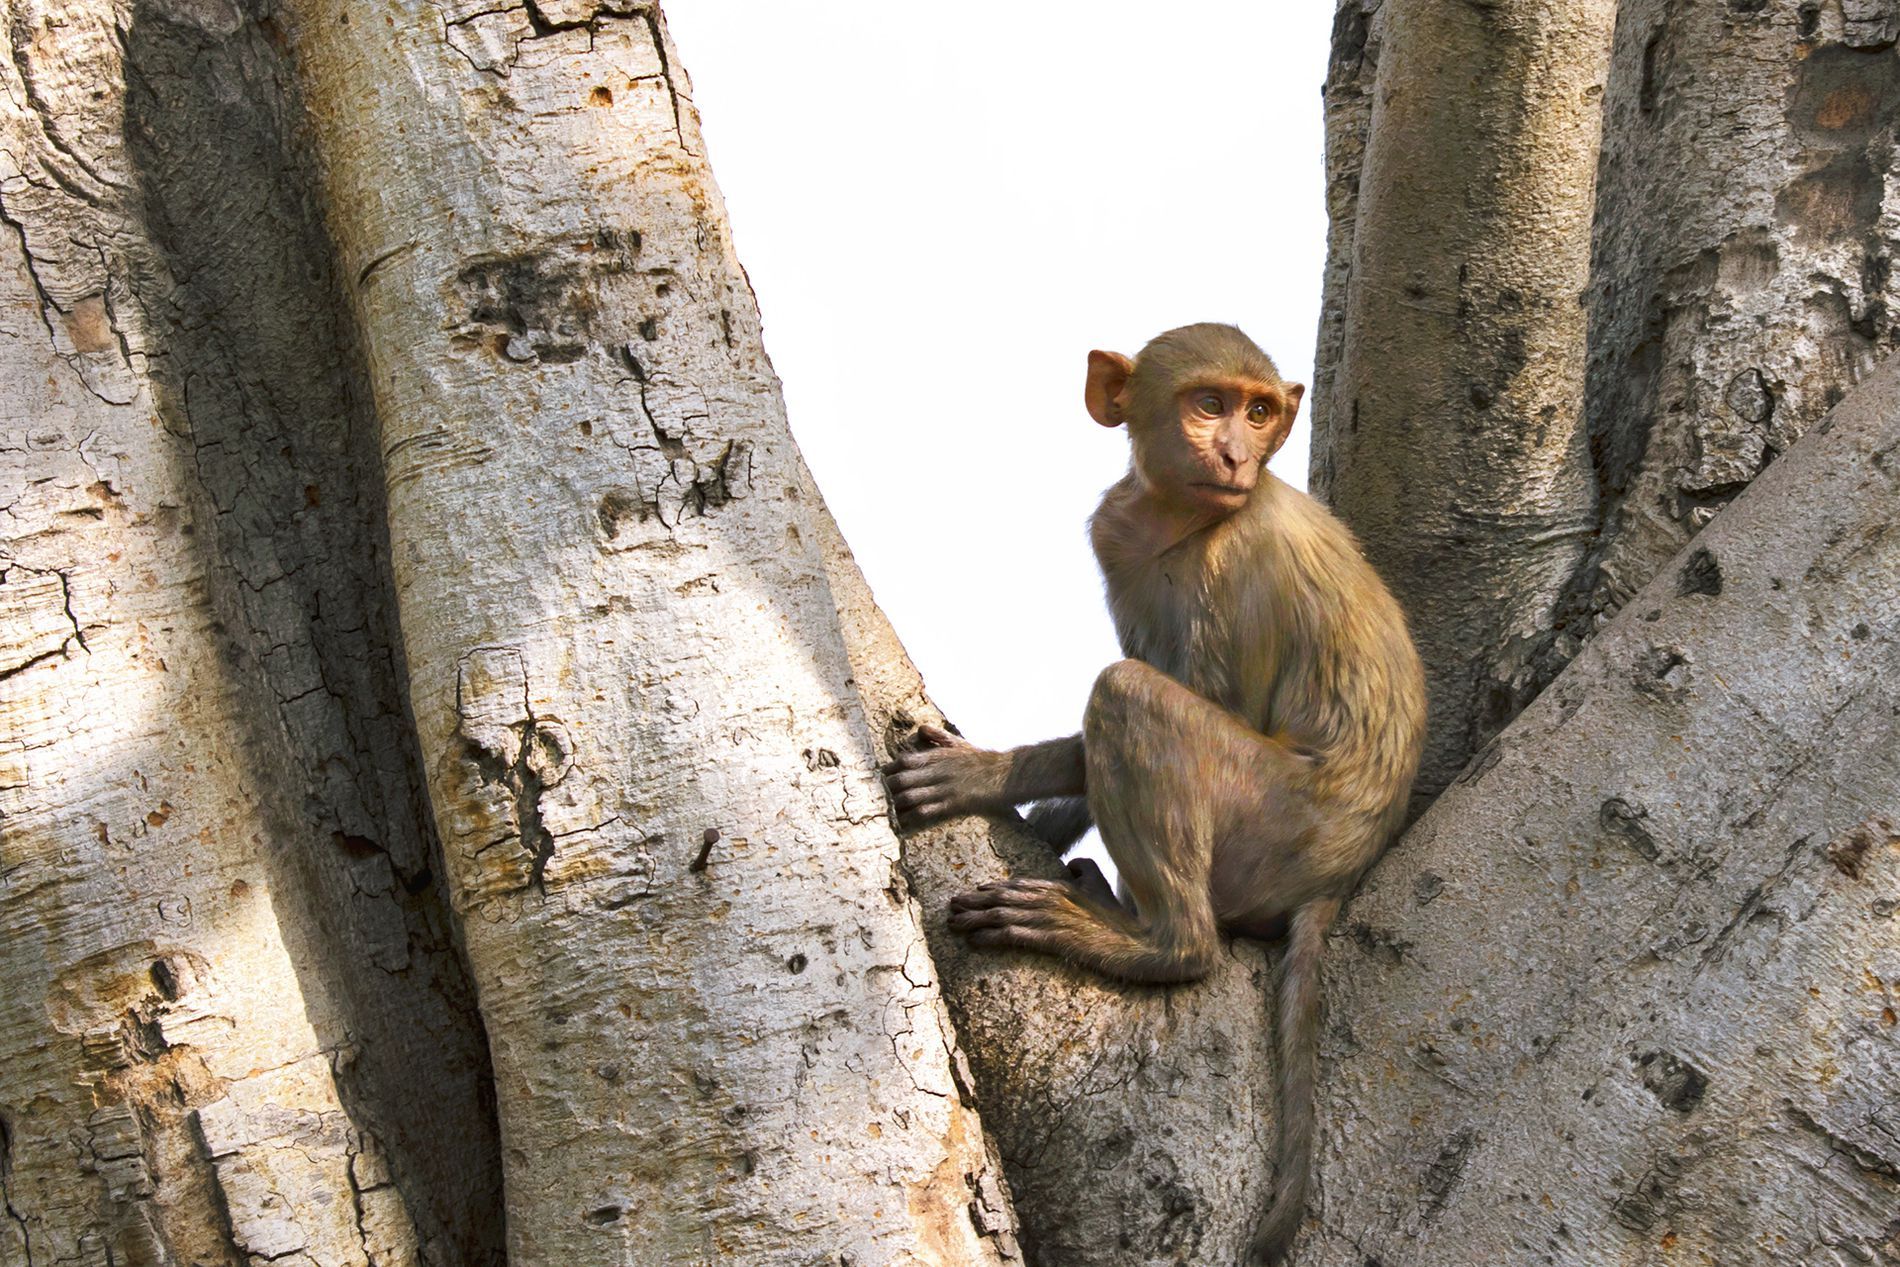
young monkey
A young monkey sits in the nature of a large, light colored tree trunk against light blue sky.
A young monkey rests in a sun dappled tree trunk.
Photo Angle Eye level perspective.
The color Palette is beige, brown, and white.
 Photography Style Wildlife photography.
Lighting natural sunlight.
Labels: Animal, Mammal, Monkey, Wildlife, Plant, Tree, Baboon, Tree Trunk, Ape, sky
Camera: NIKON CORPORATION NIKON D5600
Lens: 18.0-55.0 mm f/3.5-5.6, AF-S DX Nikkor 18-140mm f/3.5-5.6G ED VR
Aperture: F5.6
Exposure: 1/250 sec
ISO: 200
Focal length: 55.0 mm